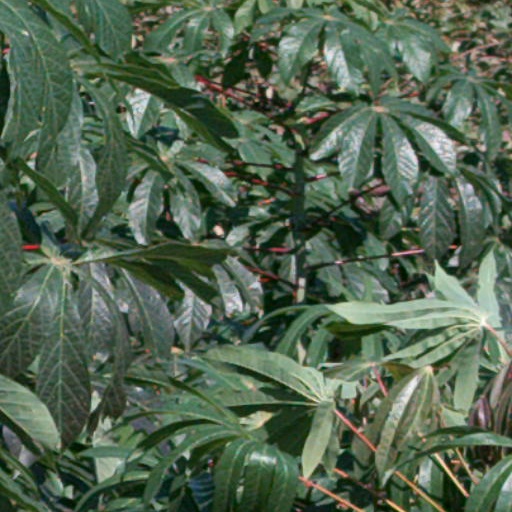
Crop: cassava